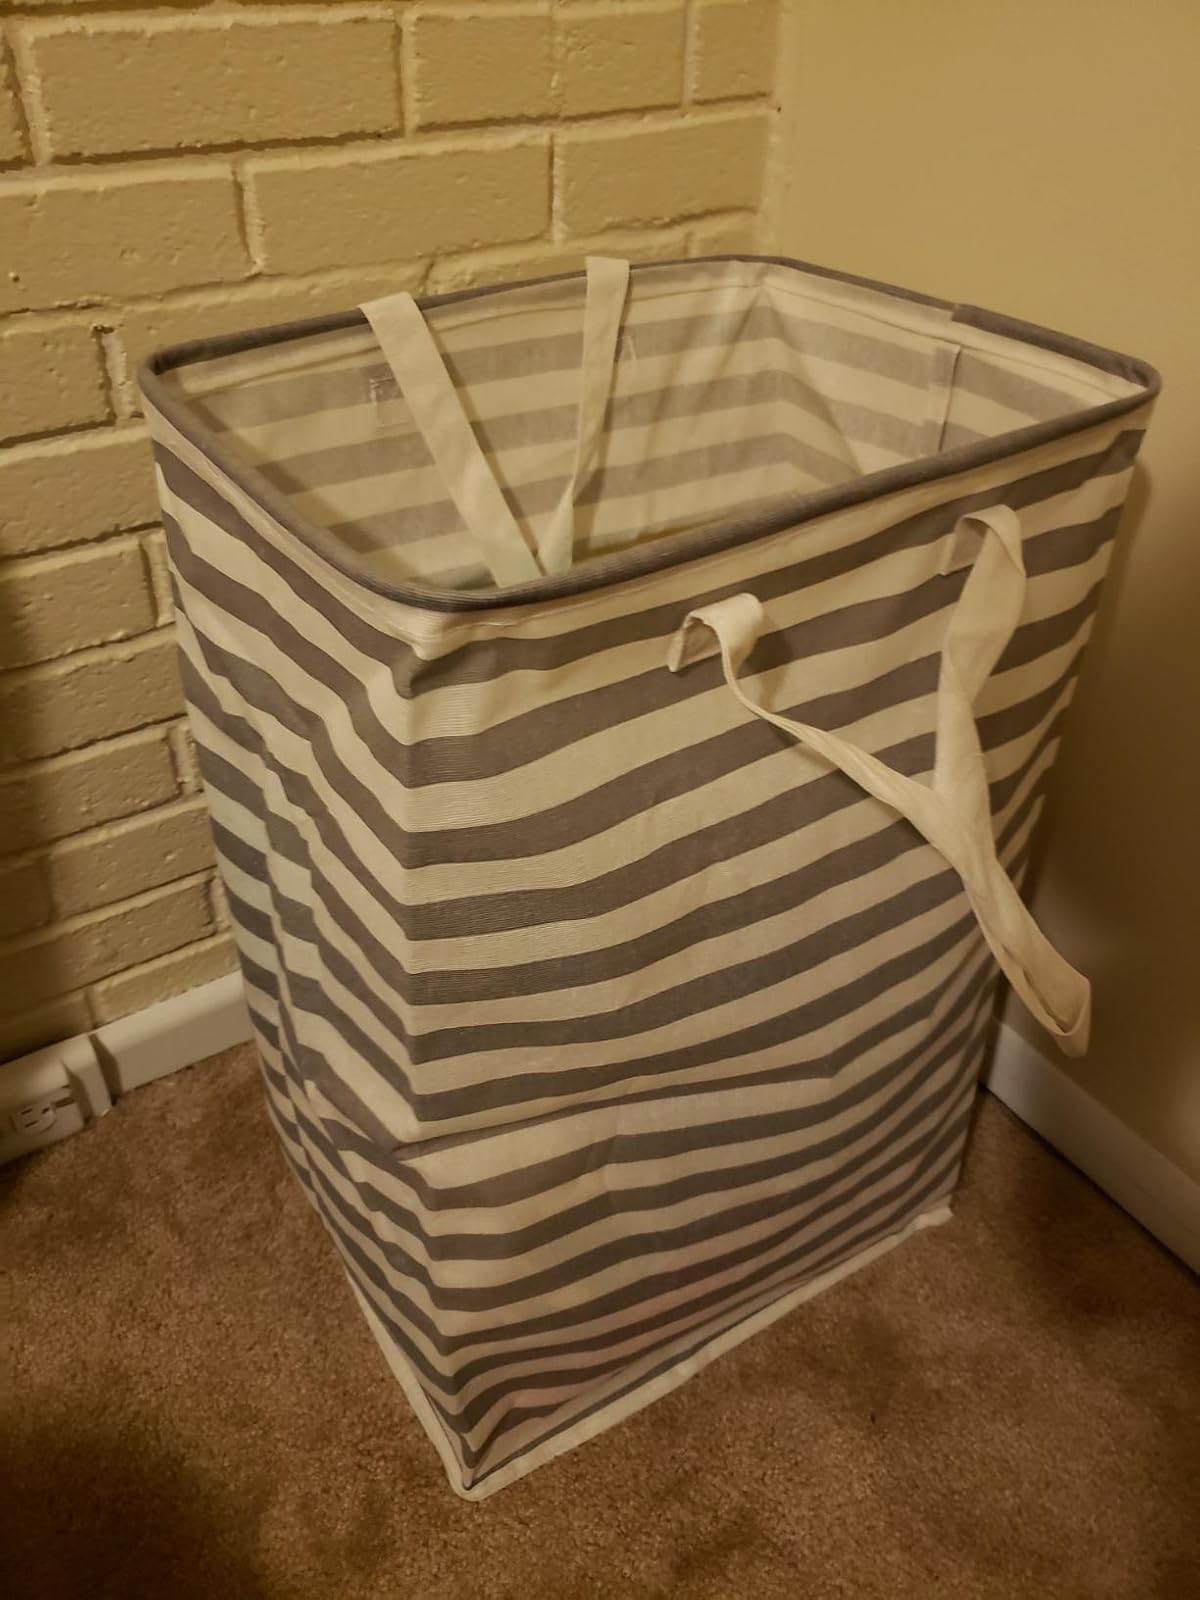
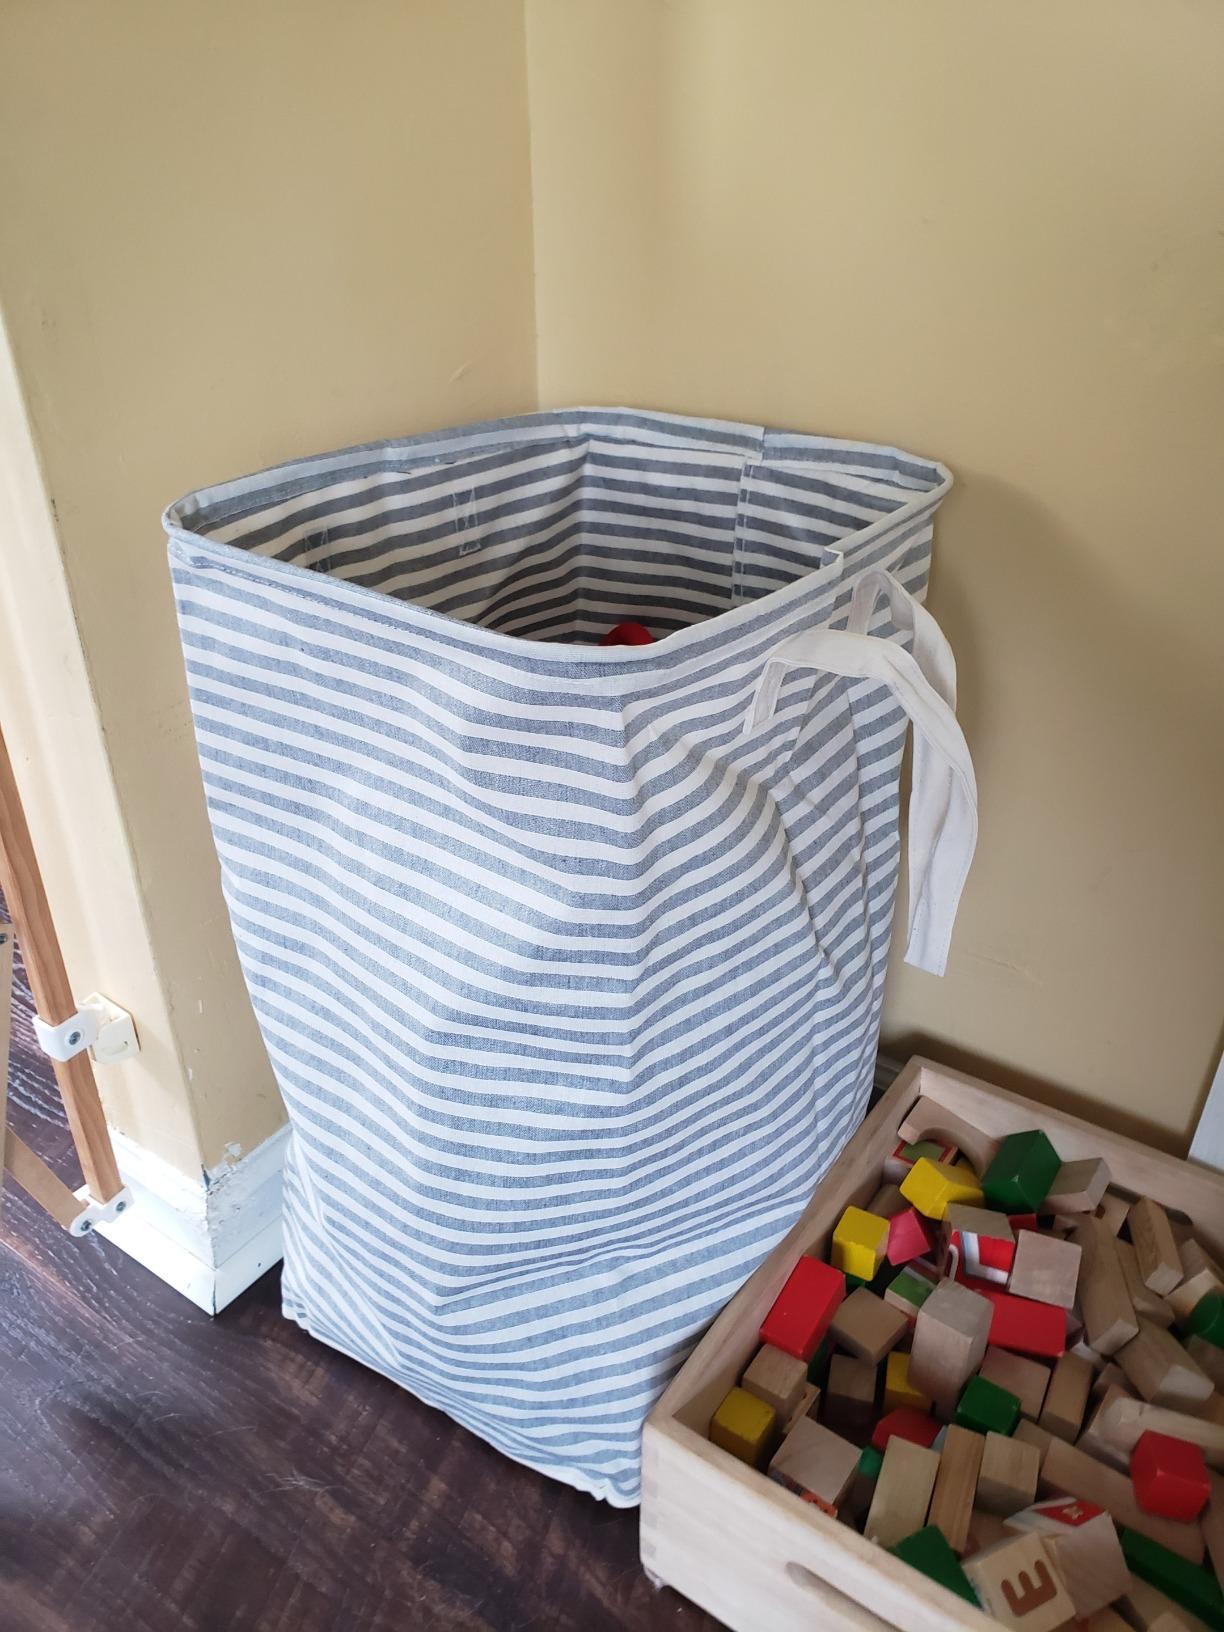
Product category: items_hamper
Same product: no